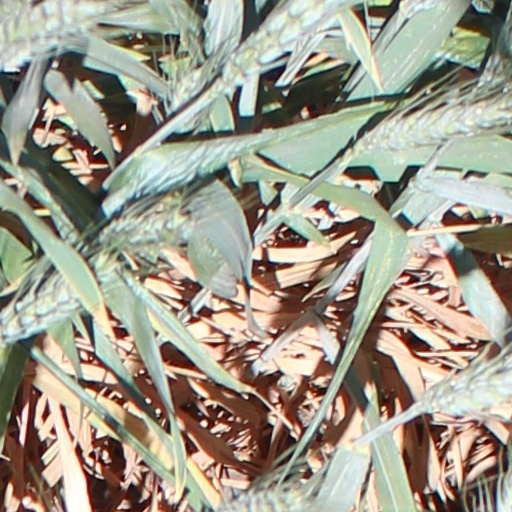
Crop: wheat